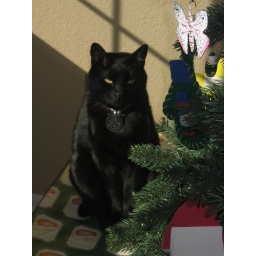
Larry, sitting in the sun by the Christmas tree on top of a present